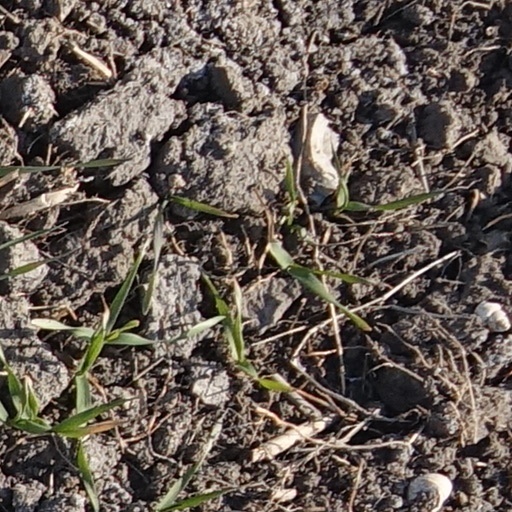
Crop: wheat